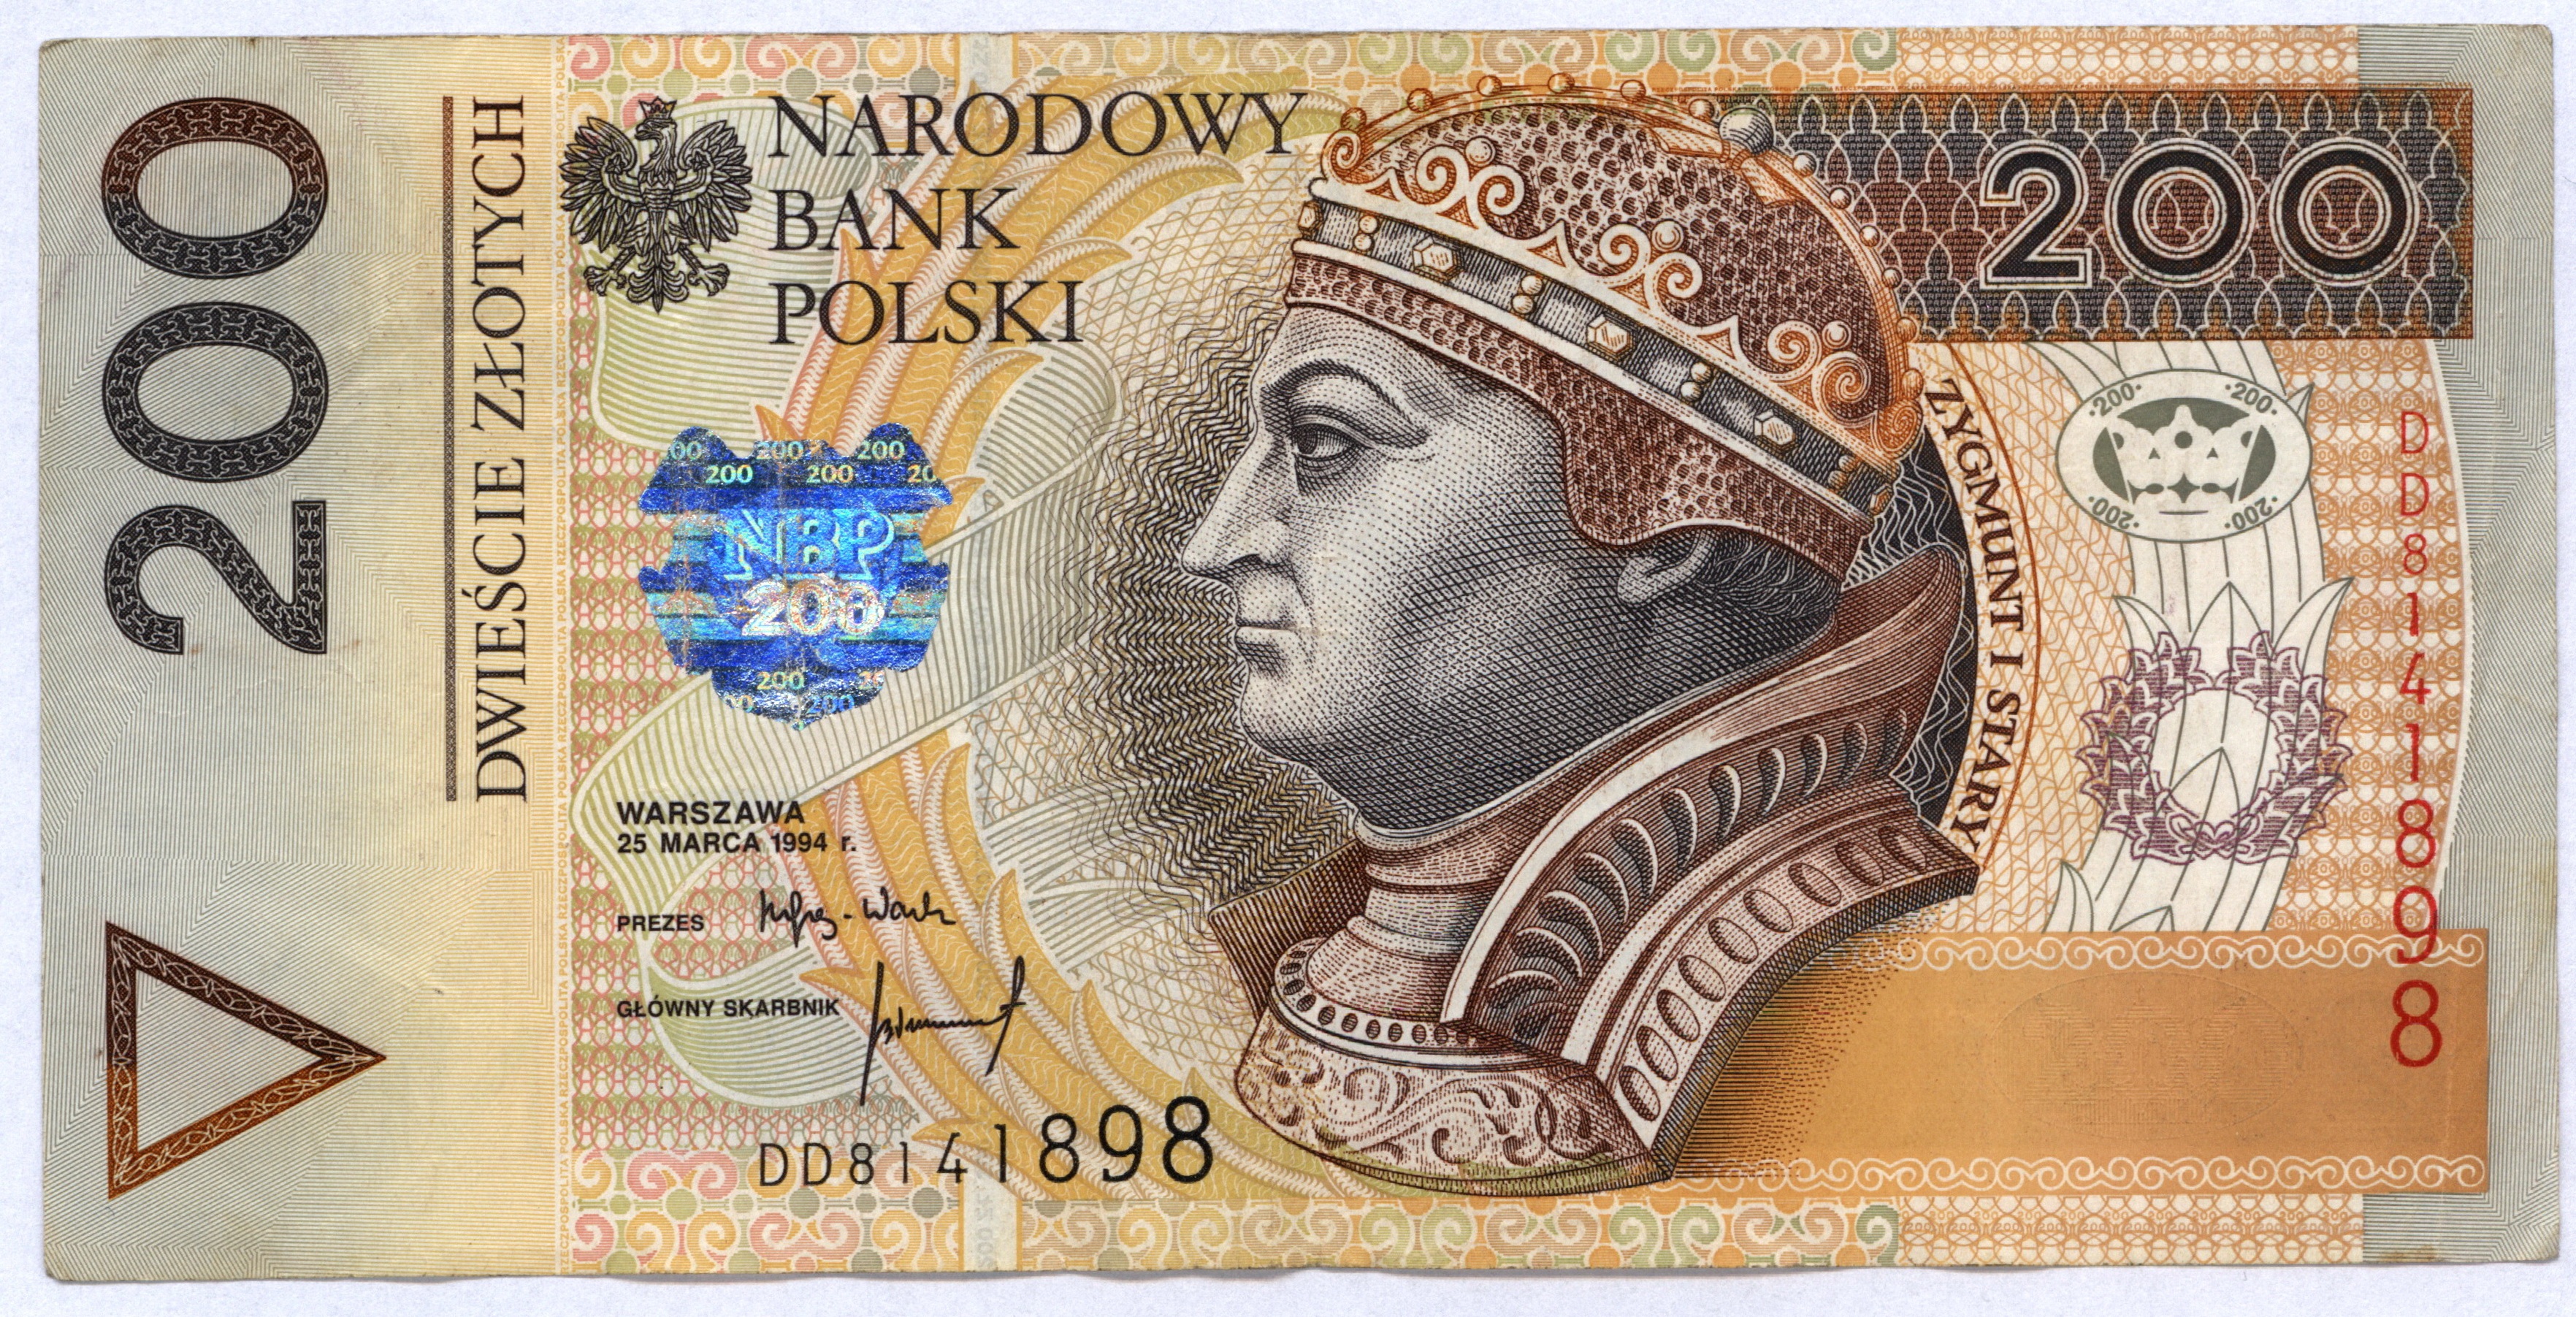
money, business, paper, material, cash, currency, economics, rich, tax, economy, save, pln, zloty, success, finance, banknote, bills, saving money, hundred, z oty